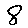
Label: 8